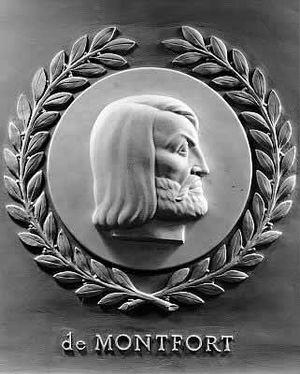
Simon V de Montfort, 6ᵉ comte de Leicester et comte de Chester, noble d'origine française, il est l'un des grands barons anglais qui s'opposèrent à son beau-frère le roi d'Angleterre, Henri III, lors de la seconde guerre des Barons.